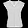
Label: T - shirt / top